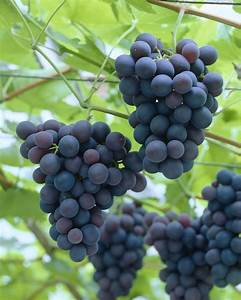
Label: Grapes